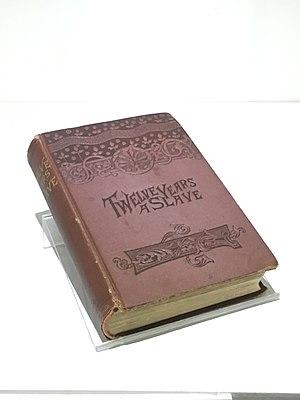
Twelve Years a Slave, ou Esclave pendant douze ans au Québec, est un drame historique britannico-américain produit et réalisé par Steve McQueen, sorti en 2013.
Douze ans d'esclavage ou Douze ans dans l'esclavage est l'autobiographie parue en 1853 de Solomon Northup, un Noir né libre à New York, qui a été enlevé et vendu aux esclavagistes. Il fut esclave pendant douze ans en Louisiane avant la Guerre civile américaine. Il fournit des détails sur les marchés d'esclaves de Washington et décrit minutieusement la culture du coton sur une des plus grandes plantations de la Louisiane.